Charles FitzRoy-Scudamore

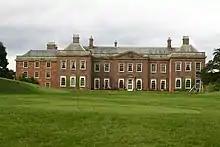
Holme Lacy House

Born Charles FitzRoy, he was the illegitimate son of Charles FitzRoy, 2nd Duke of Grafton, and was educated at Westminster School from 1721 to 1730. He married Frances Scudamore in 1744 after her divorce from Henry Somerset, 3rd Duke of Beaufort, in 1743. She was the only child and heir of James Scudamore, 3rd Viscount Scudamore, bringing him the Viscounts Scudamore seat of Holme Lacy. Fitzroy added the Scudamore name to his own on 22 March 1749.